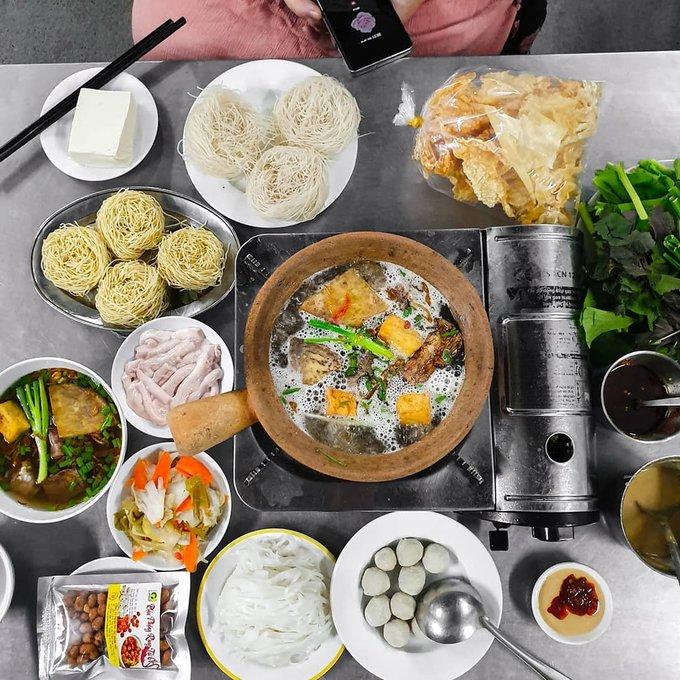
có một nồi lầu và những món ăn kèm xuất hiện ở trên bàn